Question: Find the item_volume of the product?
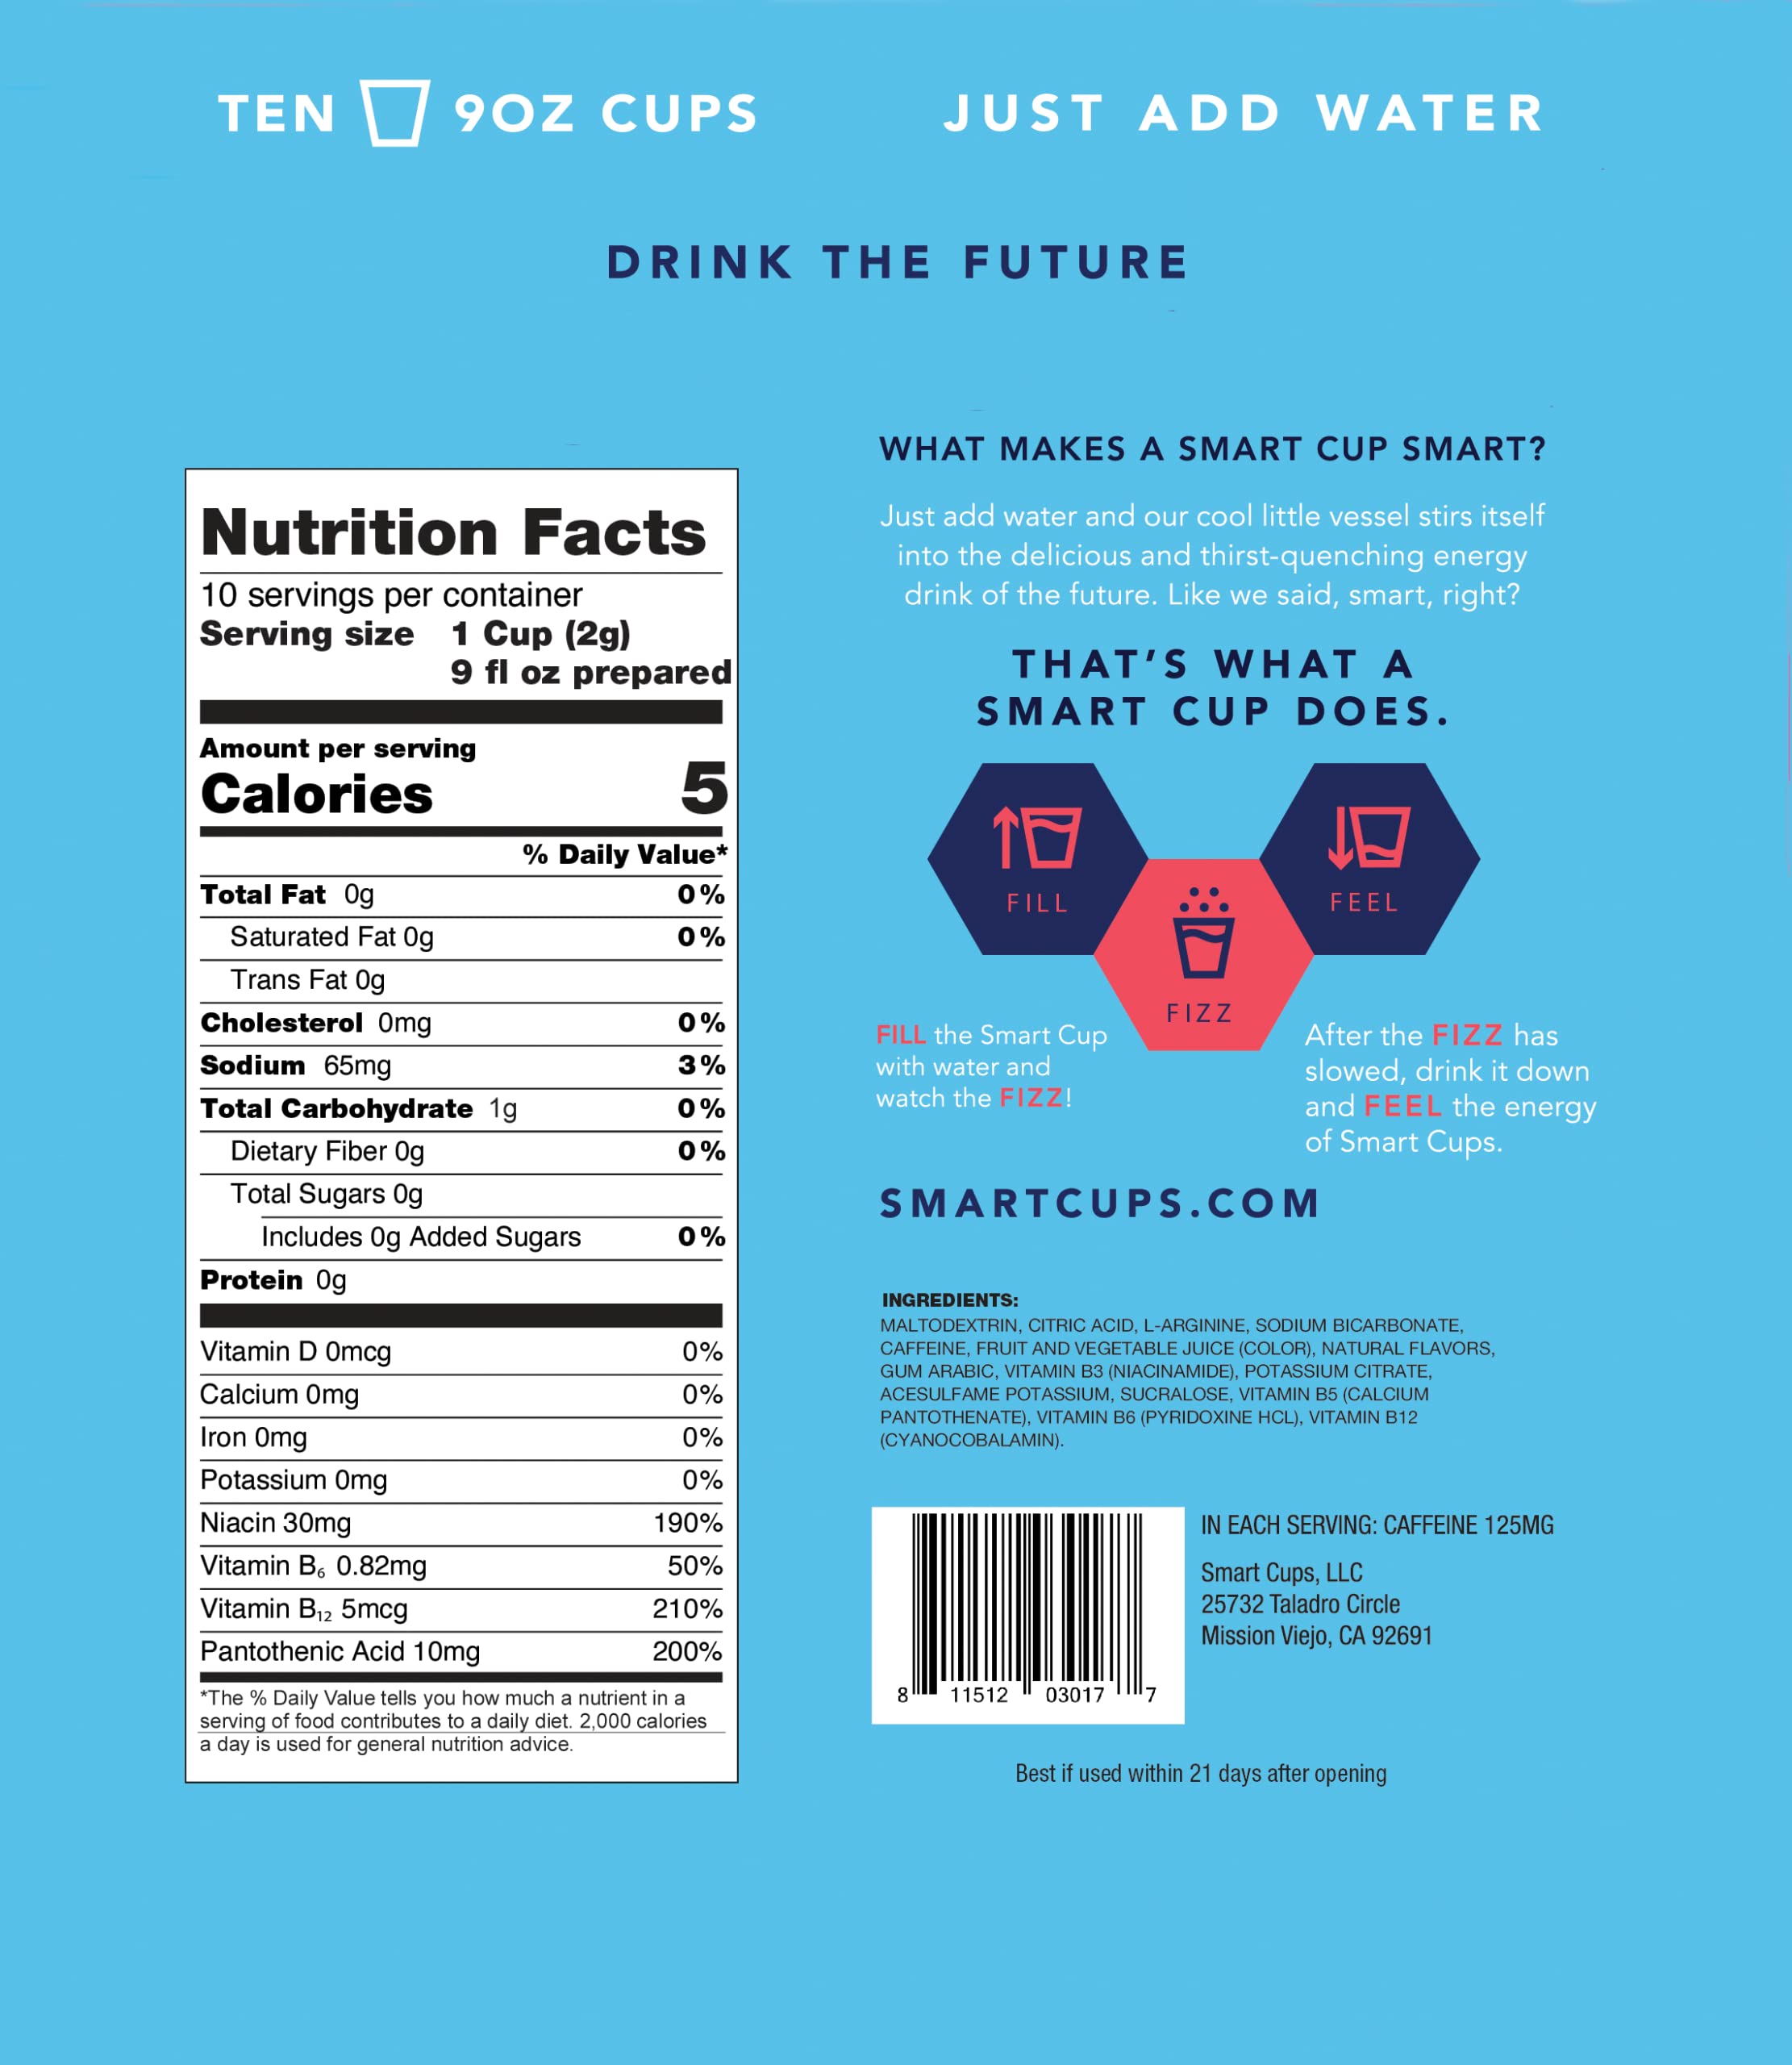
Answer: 9.0 fluid ounce